Adskaya Pochta

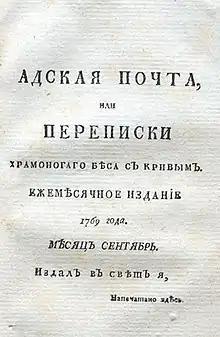
"Adskaya Pochta"

Adskaya Pochta (which may be translated as Infernal Post) was a Russian monthly magazine, established by in Saint Petersburg in 1769.